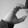
ASL letter: C